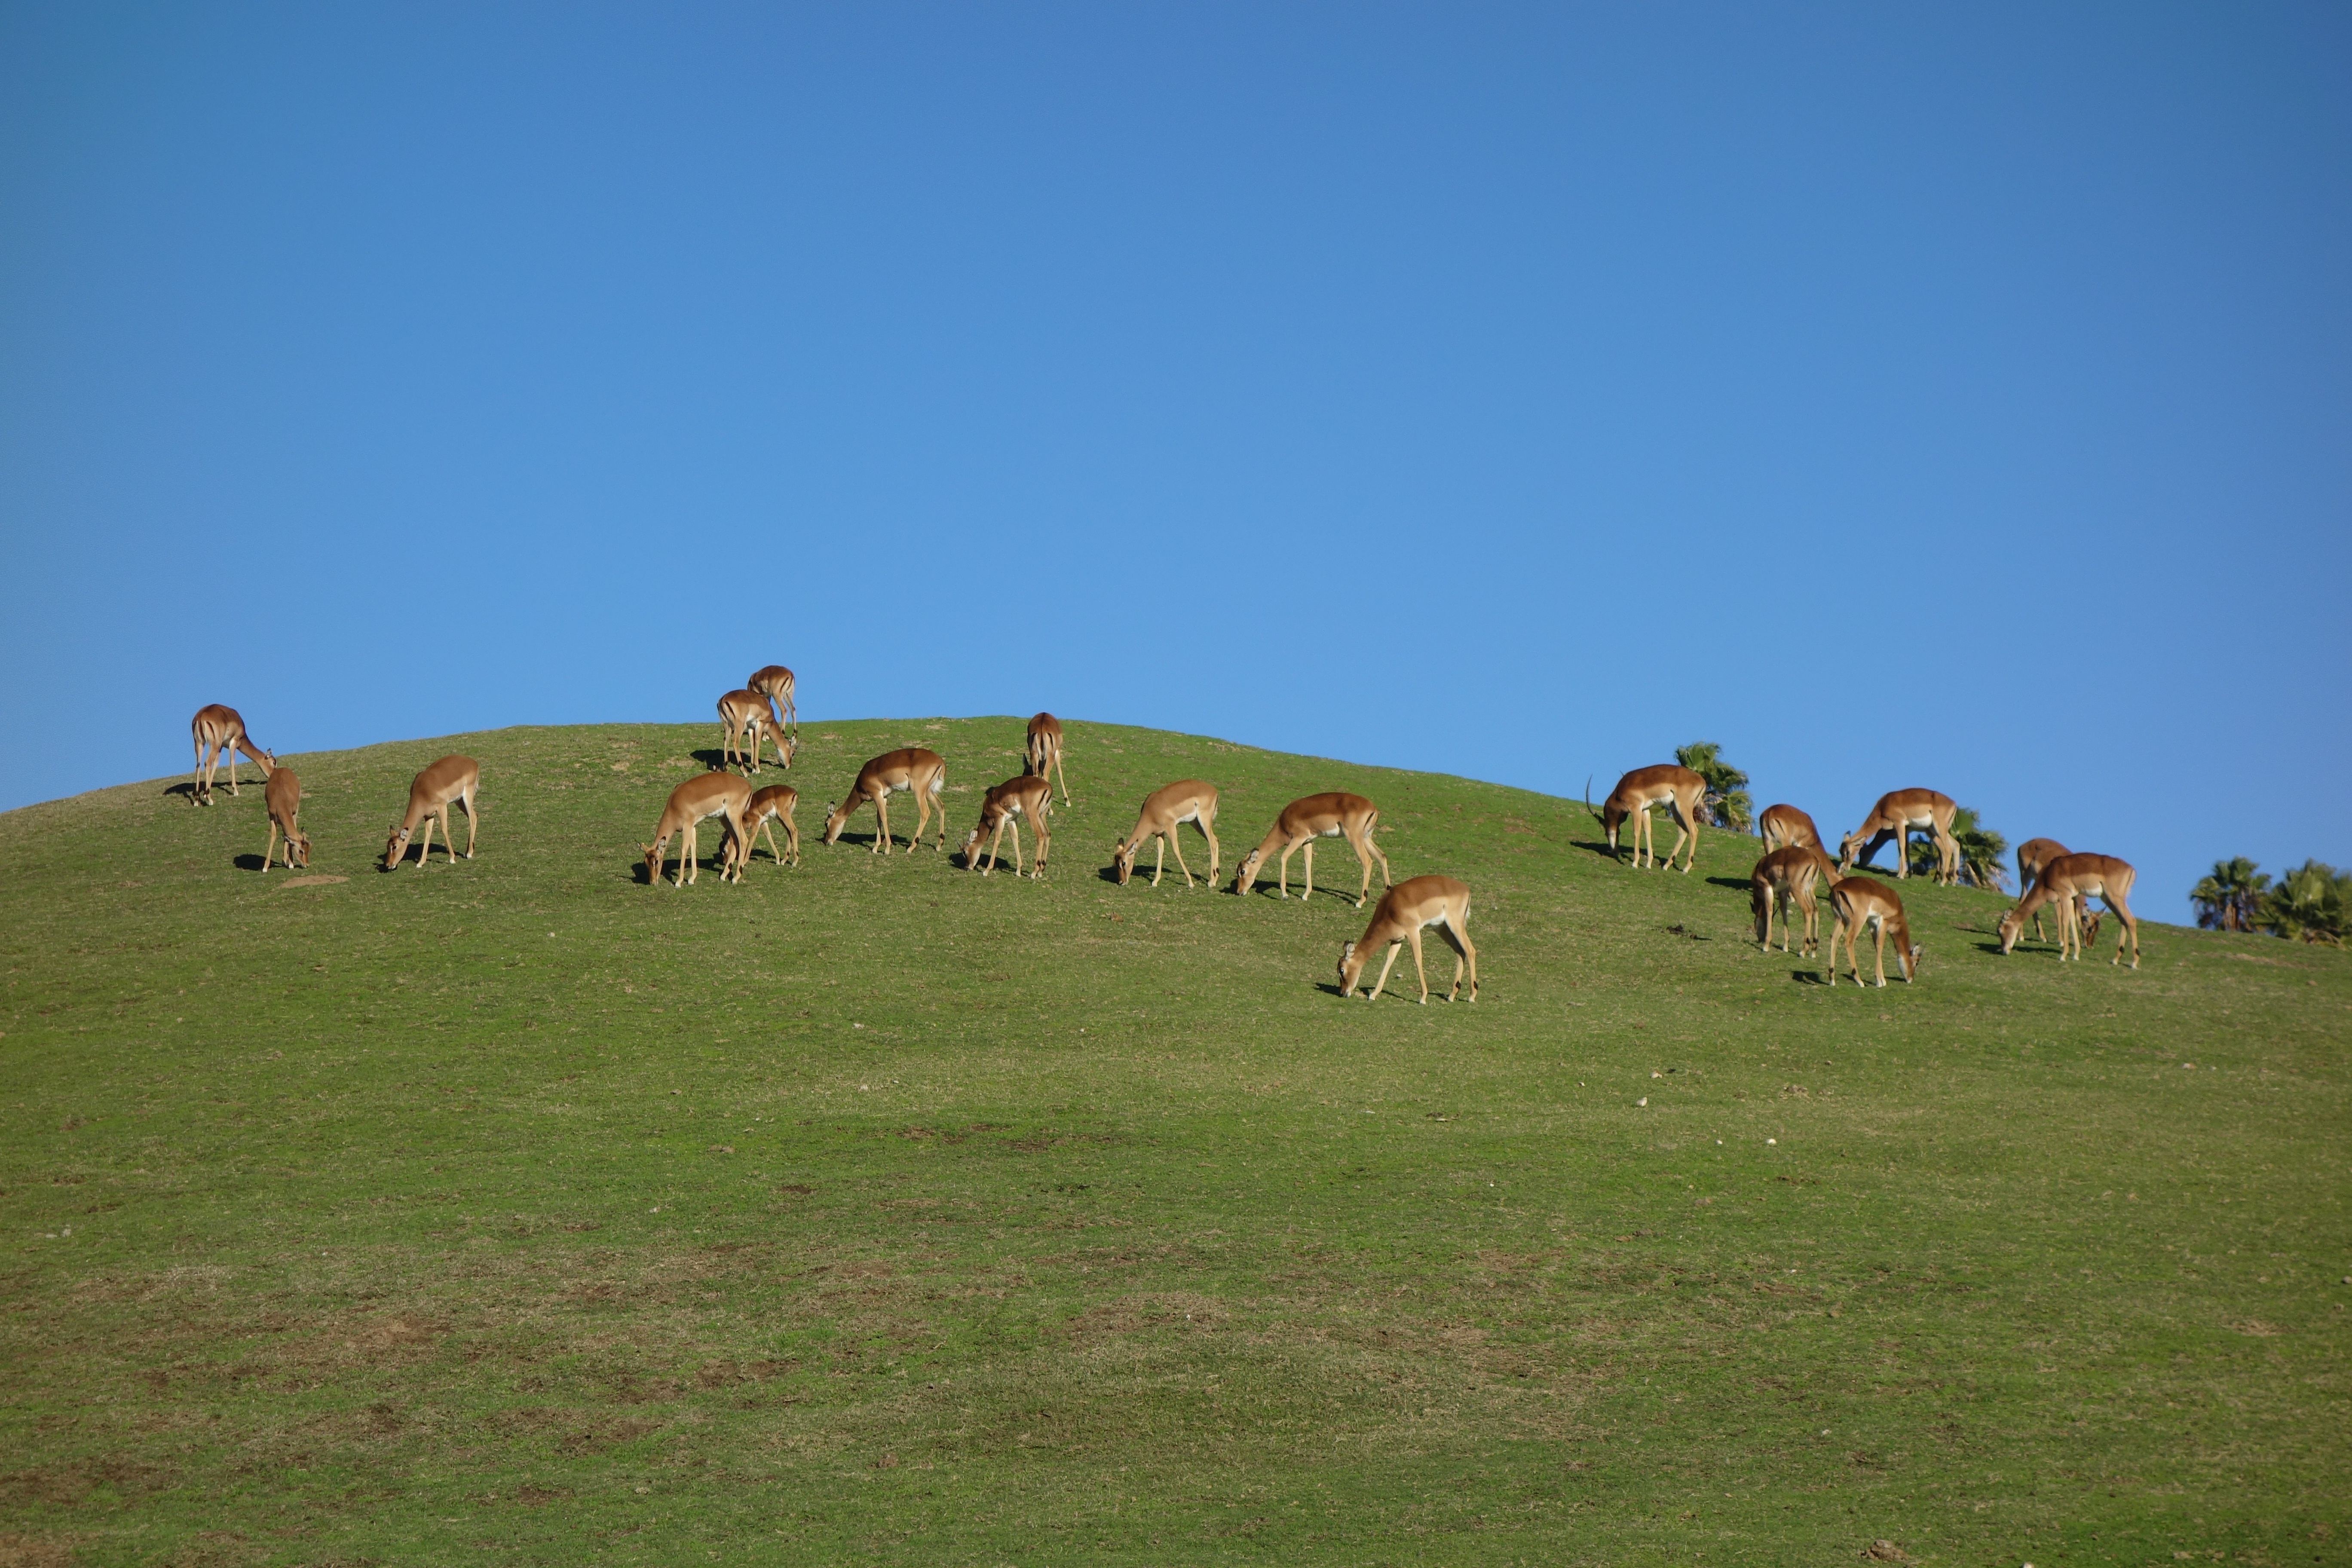
landscape, nature, grass, field, meadow, prairie, hill, animal, wildlife, wild, deer, herd, pasture, grazing, park, savanna, plain, grassland, plateau, habitat, hunting, ecosystem, steppe, natural environment